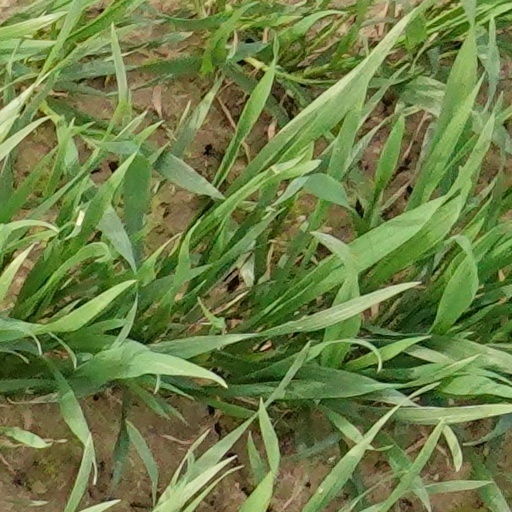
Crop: wheat